Anatolian plateau

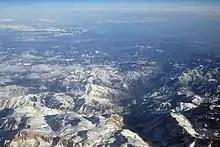
Anatolian plateau in winter from air

The Anatolian plateau is a plateau that occupies most of Turkey's surface area. The elevation of the plateau ranges from in the west to . Mount Erciyes near Kayseri, is the highest elevation at . Ankara, the capital of Turkey, is located in the northwestern part of this plateau.